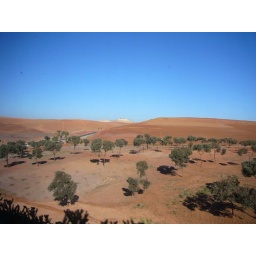
scenery seen from a train window in Morocco